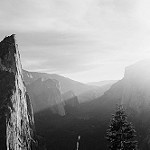
Label: B & W